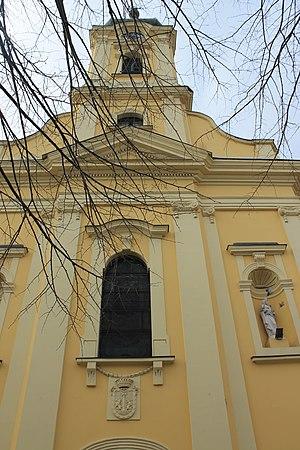
L''église de l'Exaltation-de-la-Sainte-Croix' est une église catholique située à Ruma en Serbie, dans la province de Voïvodine. Construite en 1813, elle est inscrite sur la liste des monuments culturels de grande importance de la République de Serbie. Église paroissiale, elle relève du diocèse de Syrmie.